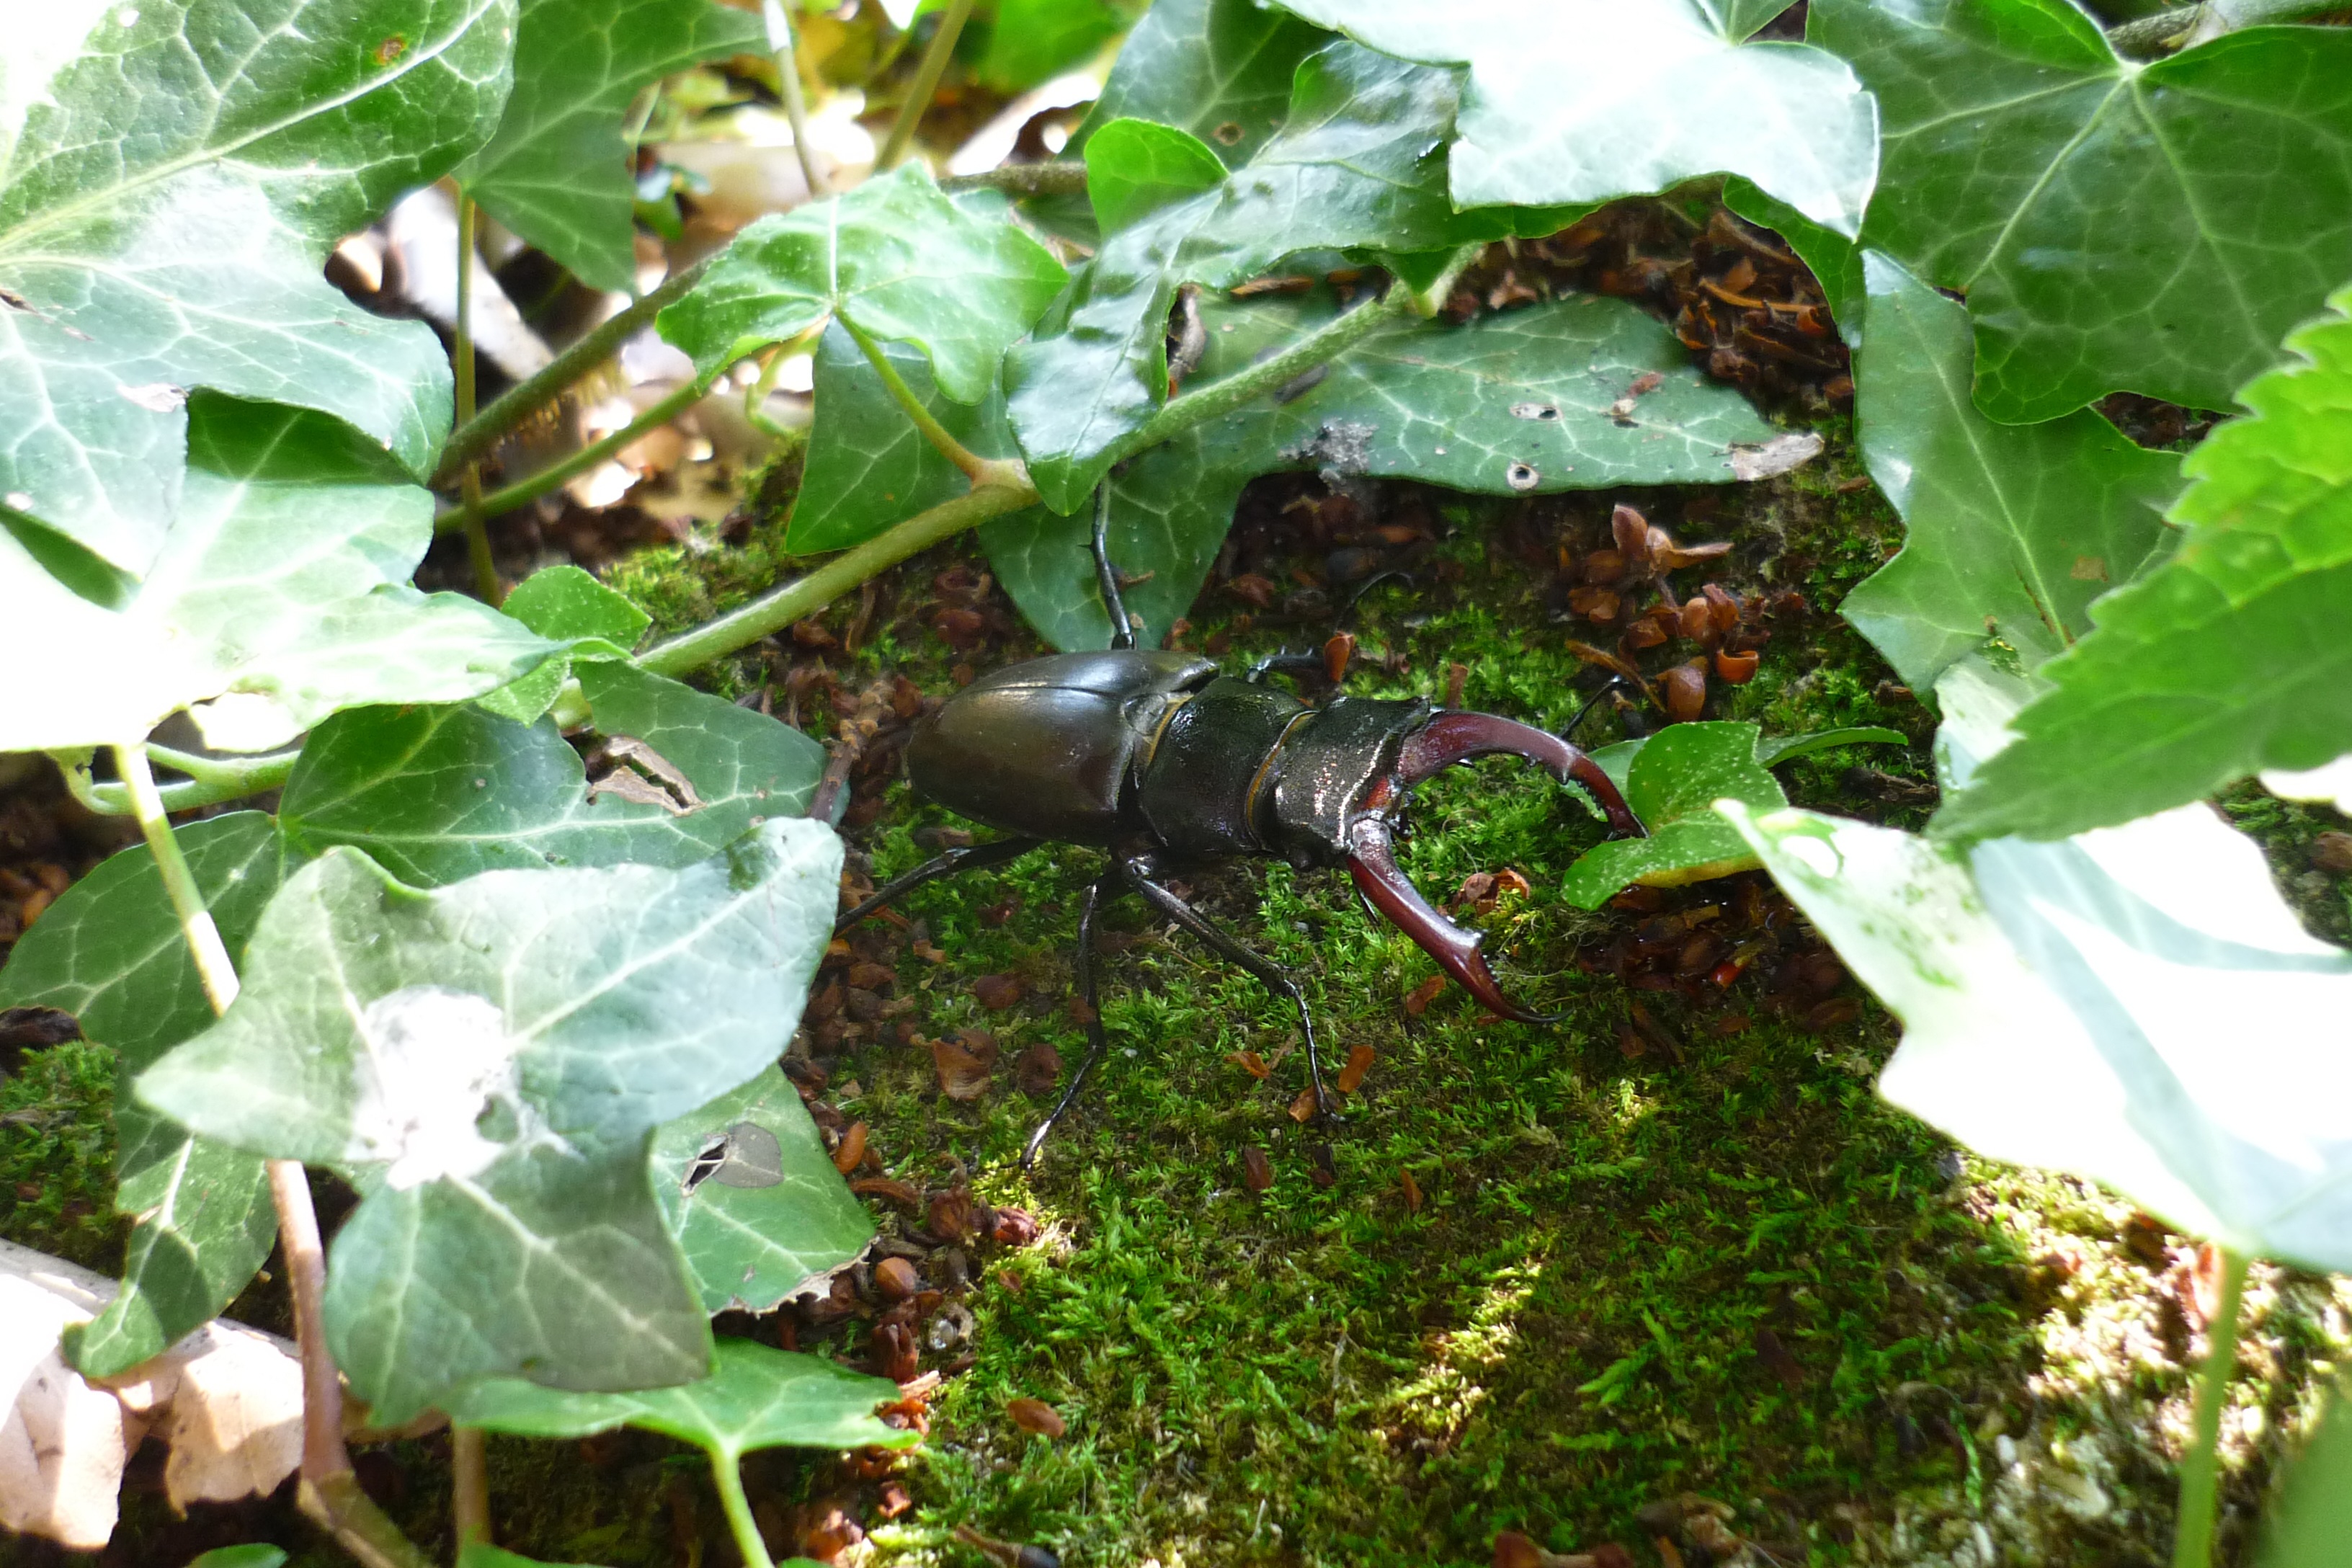
plant, leaf, flower, food, produce, vegetable, insect, ivy, garden, shrub, european, beetle, flowering plant, lucane kite, stag beetle, lucanus cervus, land plant, apiales